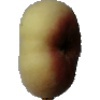
Label: Peach Flat 1